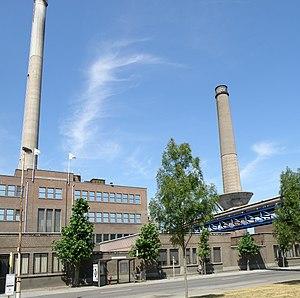
Antwerpen, district Hoboken (België). Umicore-fabrieken, Adolf Greinerstraat.